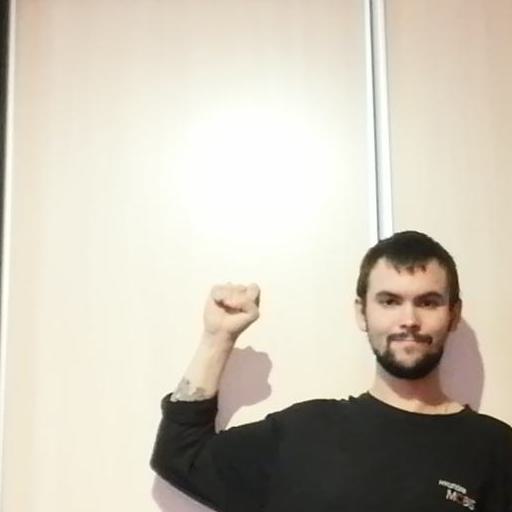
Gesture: fist